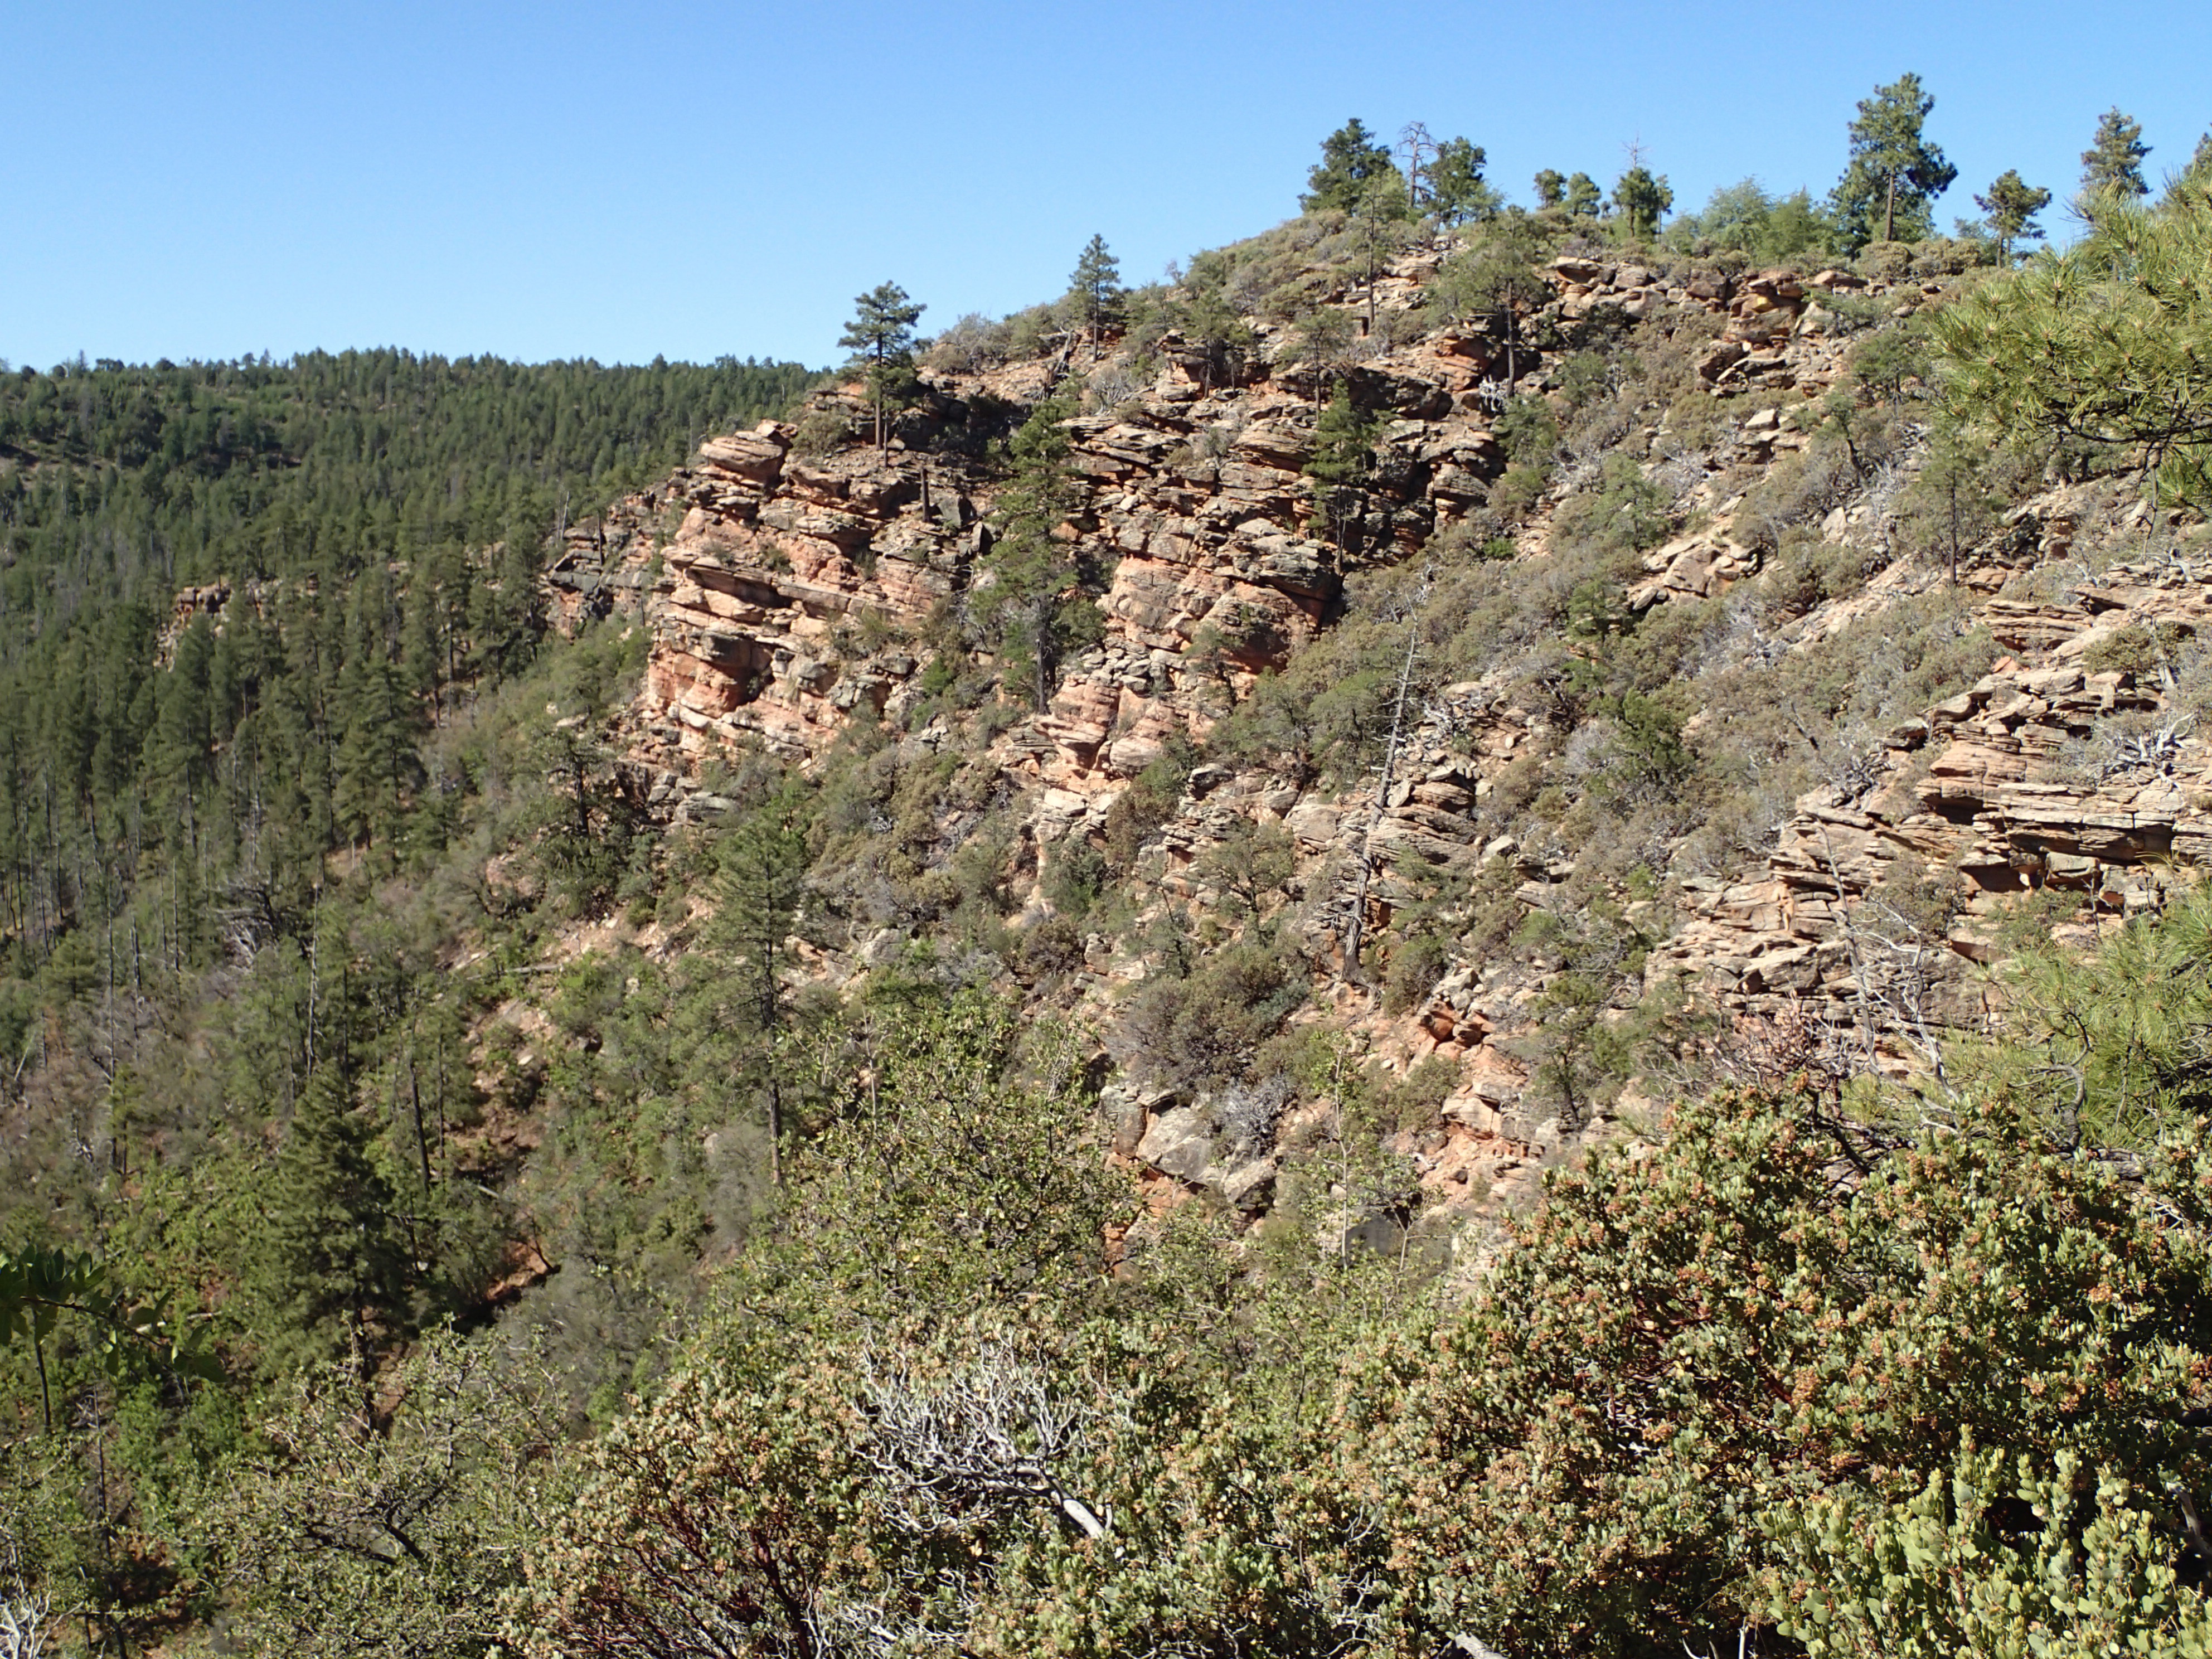
rock, wilderness, walking, mountain, trail, cliff, terrain, ridge, geology, outcrop, vegetation, badlands, plateau, habitat, ecosystem, bedrock, biome, natural environment, shrubland